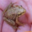
Label: frog